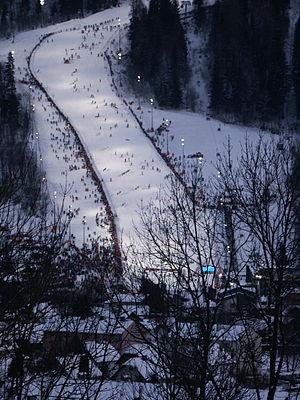
Alberto Tomba, né le 19 décembre 1966 à San Lazzaro di Savena, est un skieur alpin italien en activité de 1986 à 1998 au plus haut niveau international.